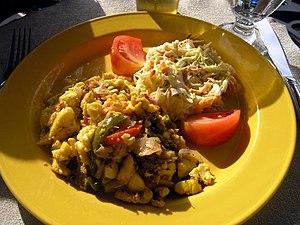
L'akée, ou aki, est un arbre moyen de la famille des Sapindacées originaire d'Afrique occidentale et cultivé dans les régions tropicales pour son fruit, comestible mais non sans dangers. C'est une espèce proche du litchi.